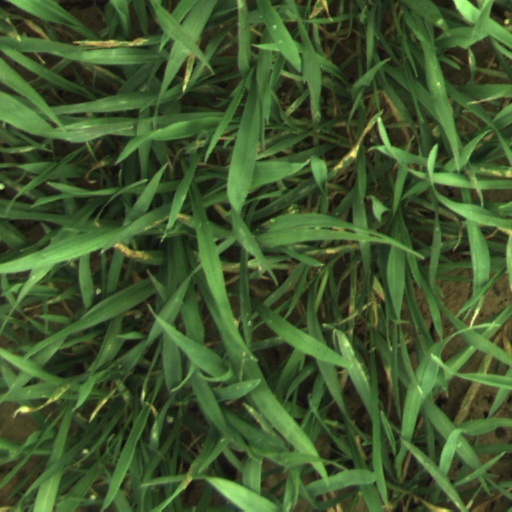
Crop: wheat